Chelmer, Queensland

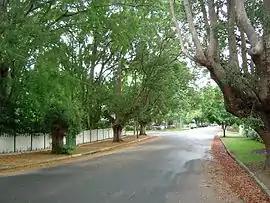
Camphor laurel trees along Laurel Avenue

Chelmer is a south-western suburb in the City of Brisbane, Queensland, Australia. In the , Chelmer had a population of 3,325.